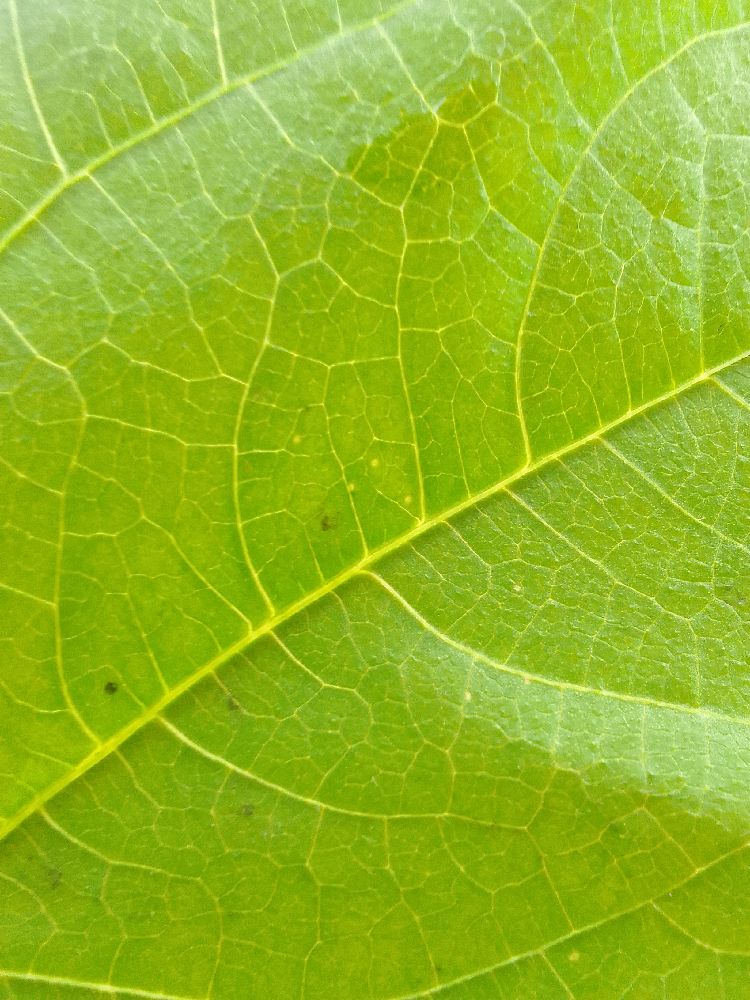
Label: healthy